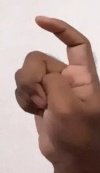
ASL sign: X